Akkadian Empire

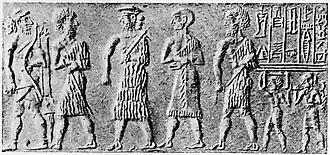
Cylinder seal of the scribe Kalki, showing Prince Ubil-Eshtar, probable brother of Sargon, with dignitaries (an archer in front, the scribe holding a tablet following the Prince, and two dignitaries with weapons).

The period between BC and 2004 BC is known as the Ur III period. Documents again began to be written in Sumerian, although Sumerian was becoming a purely literary or liturgical language, much as Latin later became in Medieval Europe.